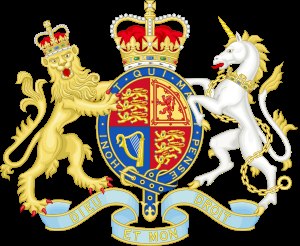
Chancellor of the Exchequer
Storbritanniens regerings våben
Chancellor of the Exchequer er den titel, som bæres af en den britiske minister i kabinettet med ansvar for regeringens økonomiske og finansielle politik og styring. Normalt kaldes han kansleren. Kansleren er den øverst ansvarlige minister i det ministerielle departement Her Majesty’s Treasury, der svarer til det danske finansministerium. Posten er et af de fire højeste statsembeder og er i nyere tid det næsthøjeste embede i Storbritannien, kun overgået af premierministeren og justitsministeren: lord kansleren.